Quartermaster General of the United States Army

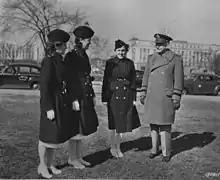
Quartermaster General Maj Gen Gregory discusses Army nurses' clothing with Lt. Alice Montgomery, Lt. Josephine Etz, and Lt. Leophile Bouchard, of Walter Reed Hospital. The Quartermaster General is responsible for supplying all branches of the Army.

In 1907 James B. Aleshire was named Quartermaster General; he would retire in 1916 with the rank brigadier general. Aleshire was notable for combining the formerly separate Quartermaster, Subsistence and Pay Departments to create the consolidated U.S. Army Quartermaster Corps. He named his classmate and subordinate, Henry Granville Sharpe, the "father of consolidation". Sharpe and Aleshire succeeded at eliminating the unwieldy centralized control of the army supply system that had grown up after the end of the American Civil War. In addition to creating administrative departments at his headquarters to manage the day to day operations of the Quartermaster Corps, Aleshire replaced centralized purchasing with a decentralized system that saved time and money by enabling department, division, and unit quartermasters to procure supplies locally.